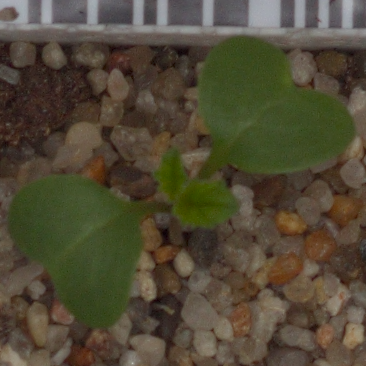
Label: charlock